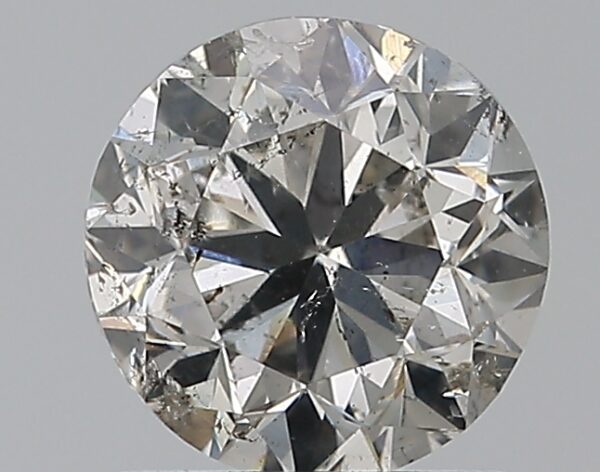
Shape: round
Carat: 1
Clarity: SI2
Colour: H
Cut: GD
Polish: VG
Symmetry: GD
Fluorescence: N
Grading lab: IGI
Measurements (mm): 6.15 x 6.09 x 4.01